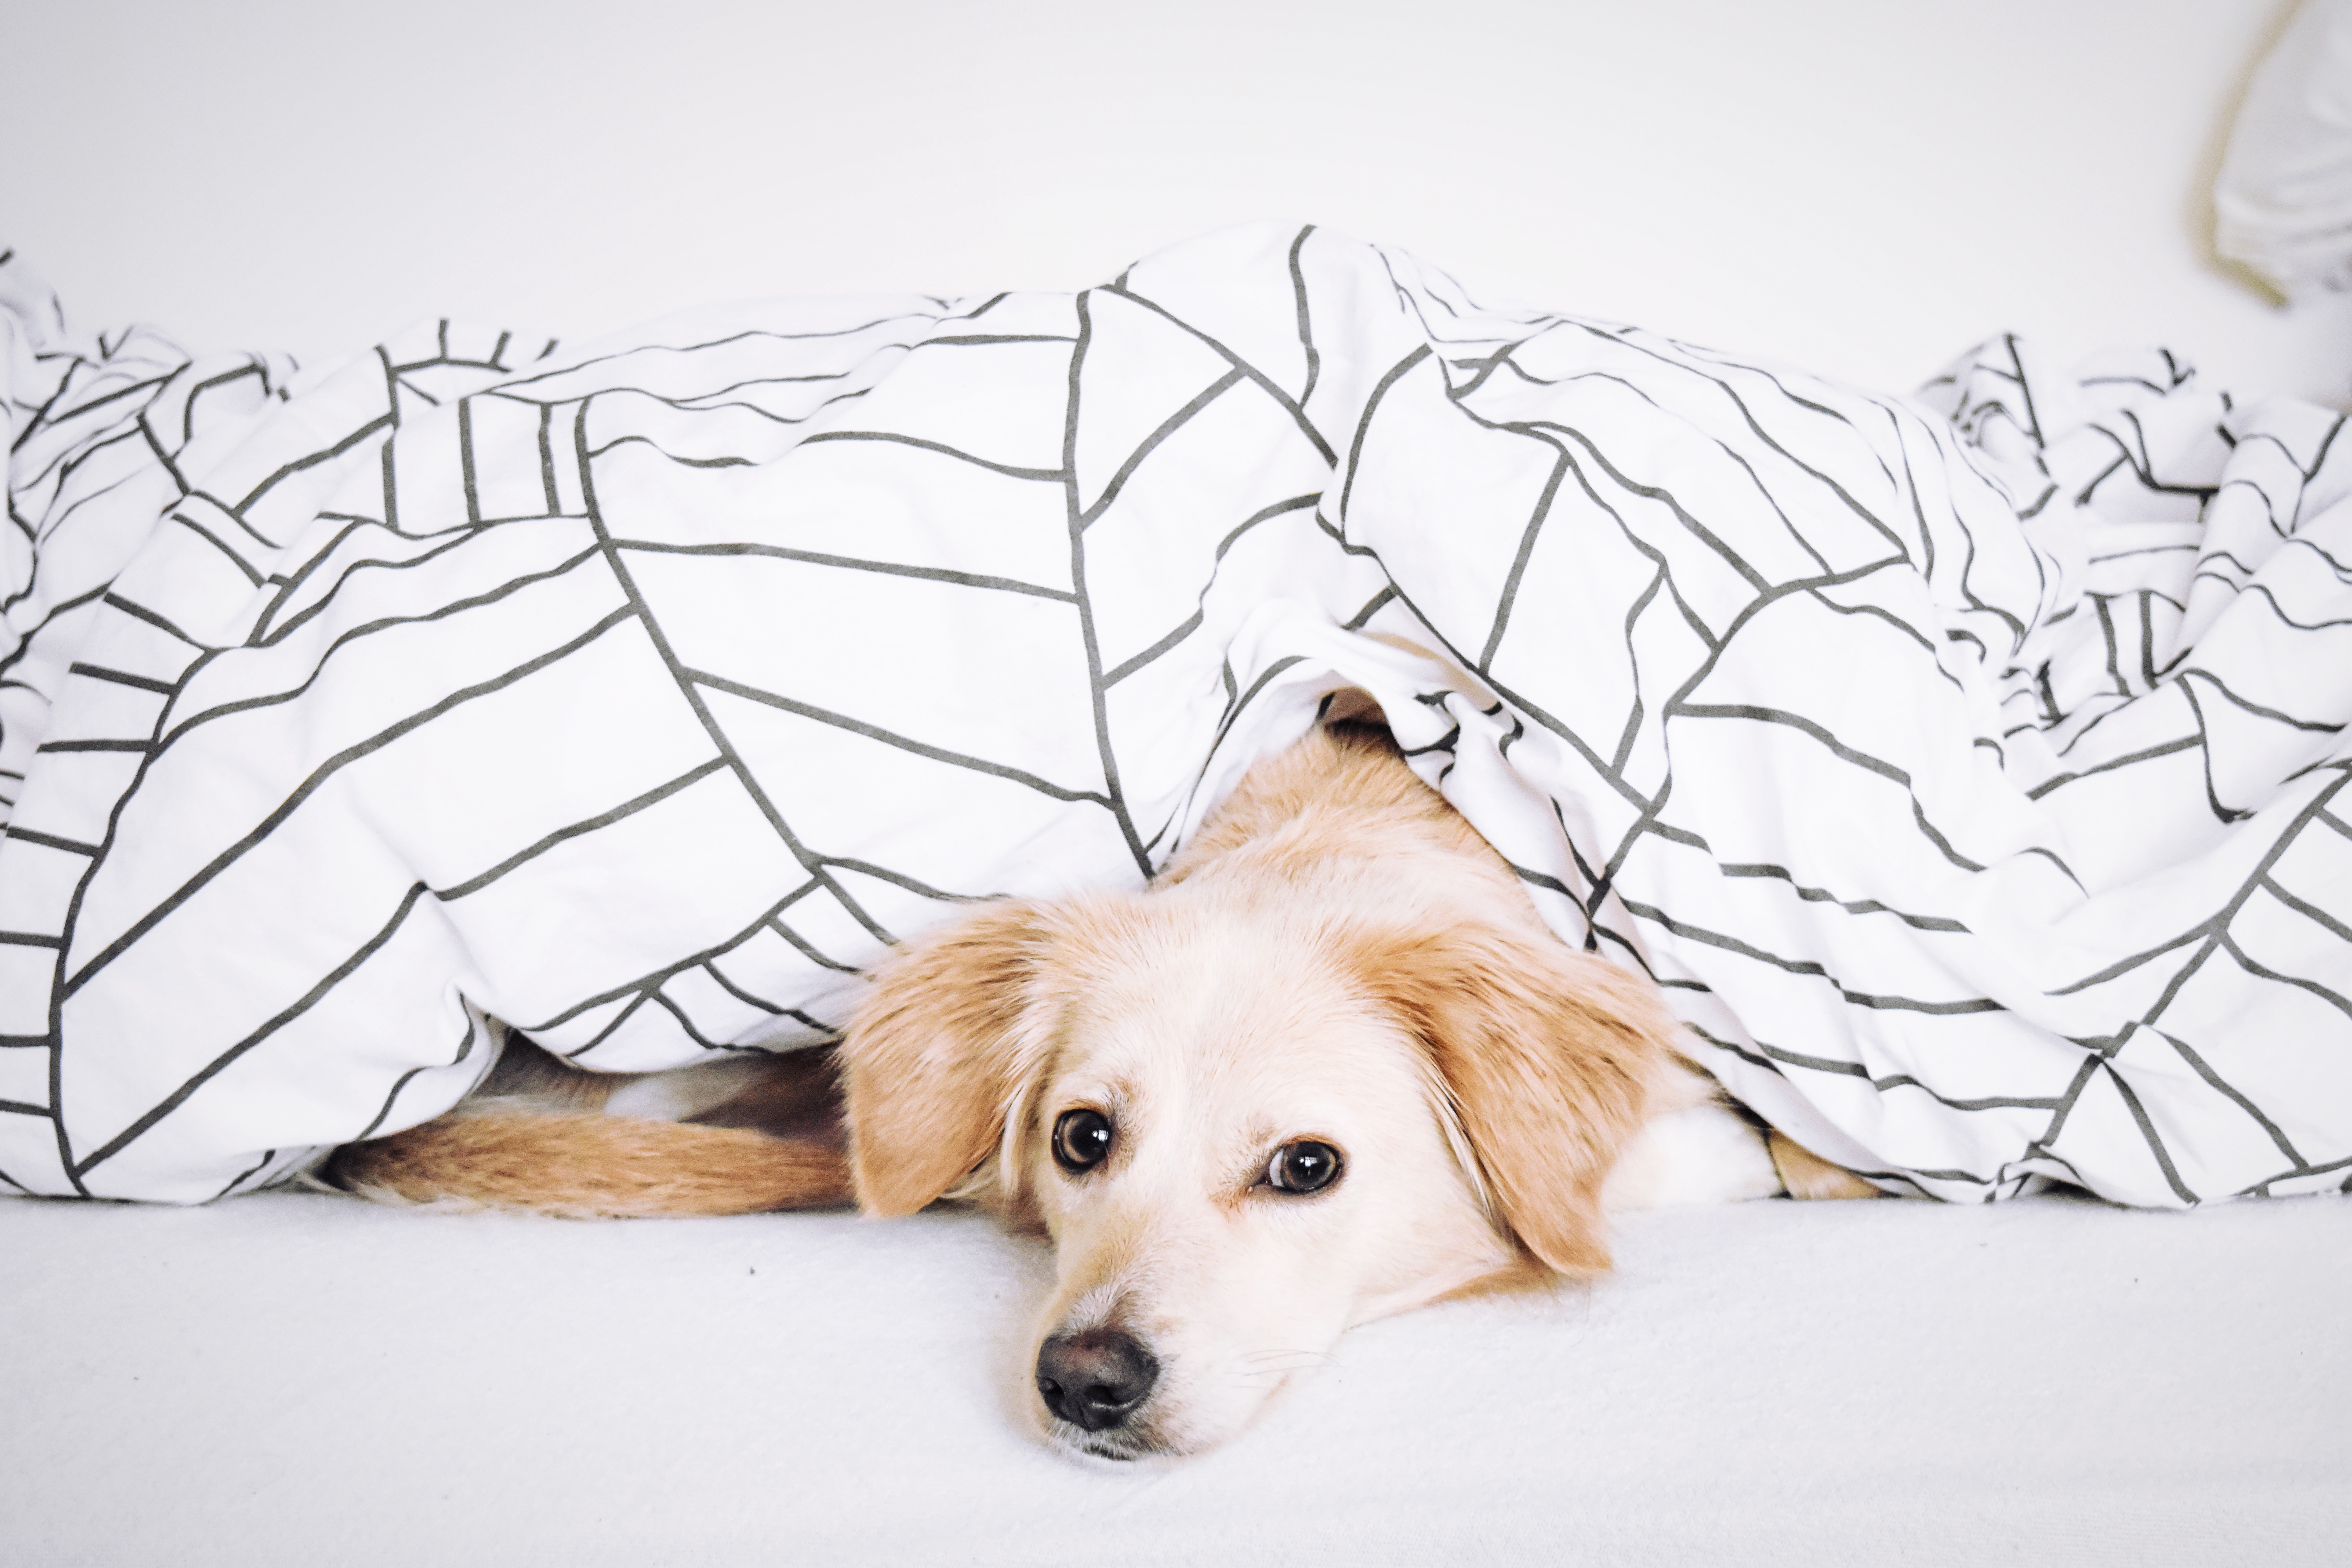
dog, mammal, sketch, drawing, illustration, dog like mammal